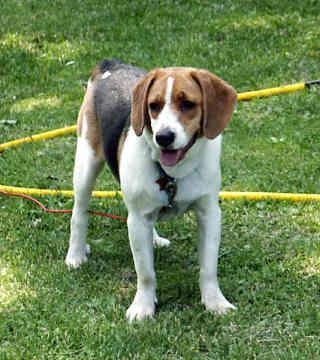
beagle